Ekapada

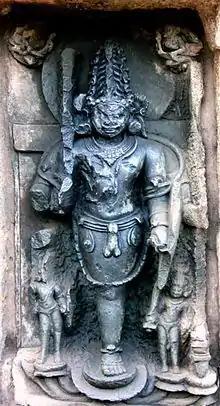
Ekapada Bhairava in Chausathi Jogini Temple, Hirapur, Odisha

The evolution of Ekapada is unclear; however, most scholars agree that he emerged from the Vedic deity Aja Ekapada or Ajaikapada (a sandhi of Aja and Ekapada). The first mention of Aja Ekapada ("the one-footed unborn/unmanifested one") is found in the Vedas (e.g. Rig Veda 02.031.06, 06.050.14, etc.), Hinduism's earliest scriptures. Aja Ekapada is closely associated with Ahi Budhnya ("serpent of the deep ocean"), appearing in juxtaposition with the latter in five Rigvedic hymns and once without him. According to V. S. Agrawala, Aja Ekapada and Ahi Budhnya appear to be twin aspects of the same deity. According to another interpretation, Aja Ekapada appears to be an aerial deity since he is invoked as the supporter of the sky and the thundering flood. In Yaska's "Naighantuka" (a thesaurus), Aja Ekapada is mentioned with the deities of the celestial realms. The "Atharvaveda" describes him as made of two worlds. The "Taittiriya Brahmana" describes him as rising from the east. The commentator of this text interprets Aja Ekapada as a form of the fire-god Agni, as does the modern scholar V. S. Agrawala. Durga on the Nirukta interprets him to be the sun, and some scholars also consider him a solar deity. Some scholars associate him with storms and interpret Aja Ekapada as a lightning strike coming down on earth in a single streak. In the Hindu epics, Aja Ekapada, spelled Ajaikapada, is described as one of the 11 Rudras and an epithet of Shiva, an identification that still is in vogue and is reflected in most of his representations. In the epic "Mahabharata", both Ajaikapada and Ahi Budhnya are described as Rudras. The twin deities are characterized as guardians of the gold, with Kubera, the treasurer of the gods. Some Puranas describe Aja, Ekapada (Ekapat), and Ahirbudhnya as three different Rudras. Ajaikapada is described as a Rudra in the "Linga Purana" too. In most cases Shiva is the governing deity of the Rudras, including Aja-Ekapada.